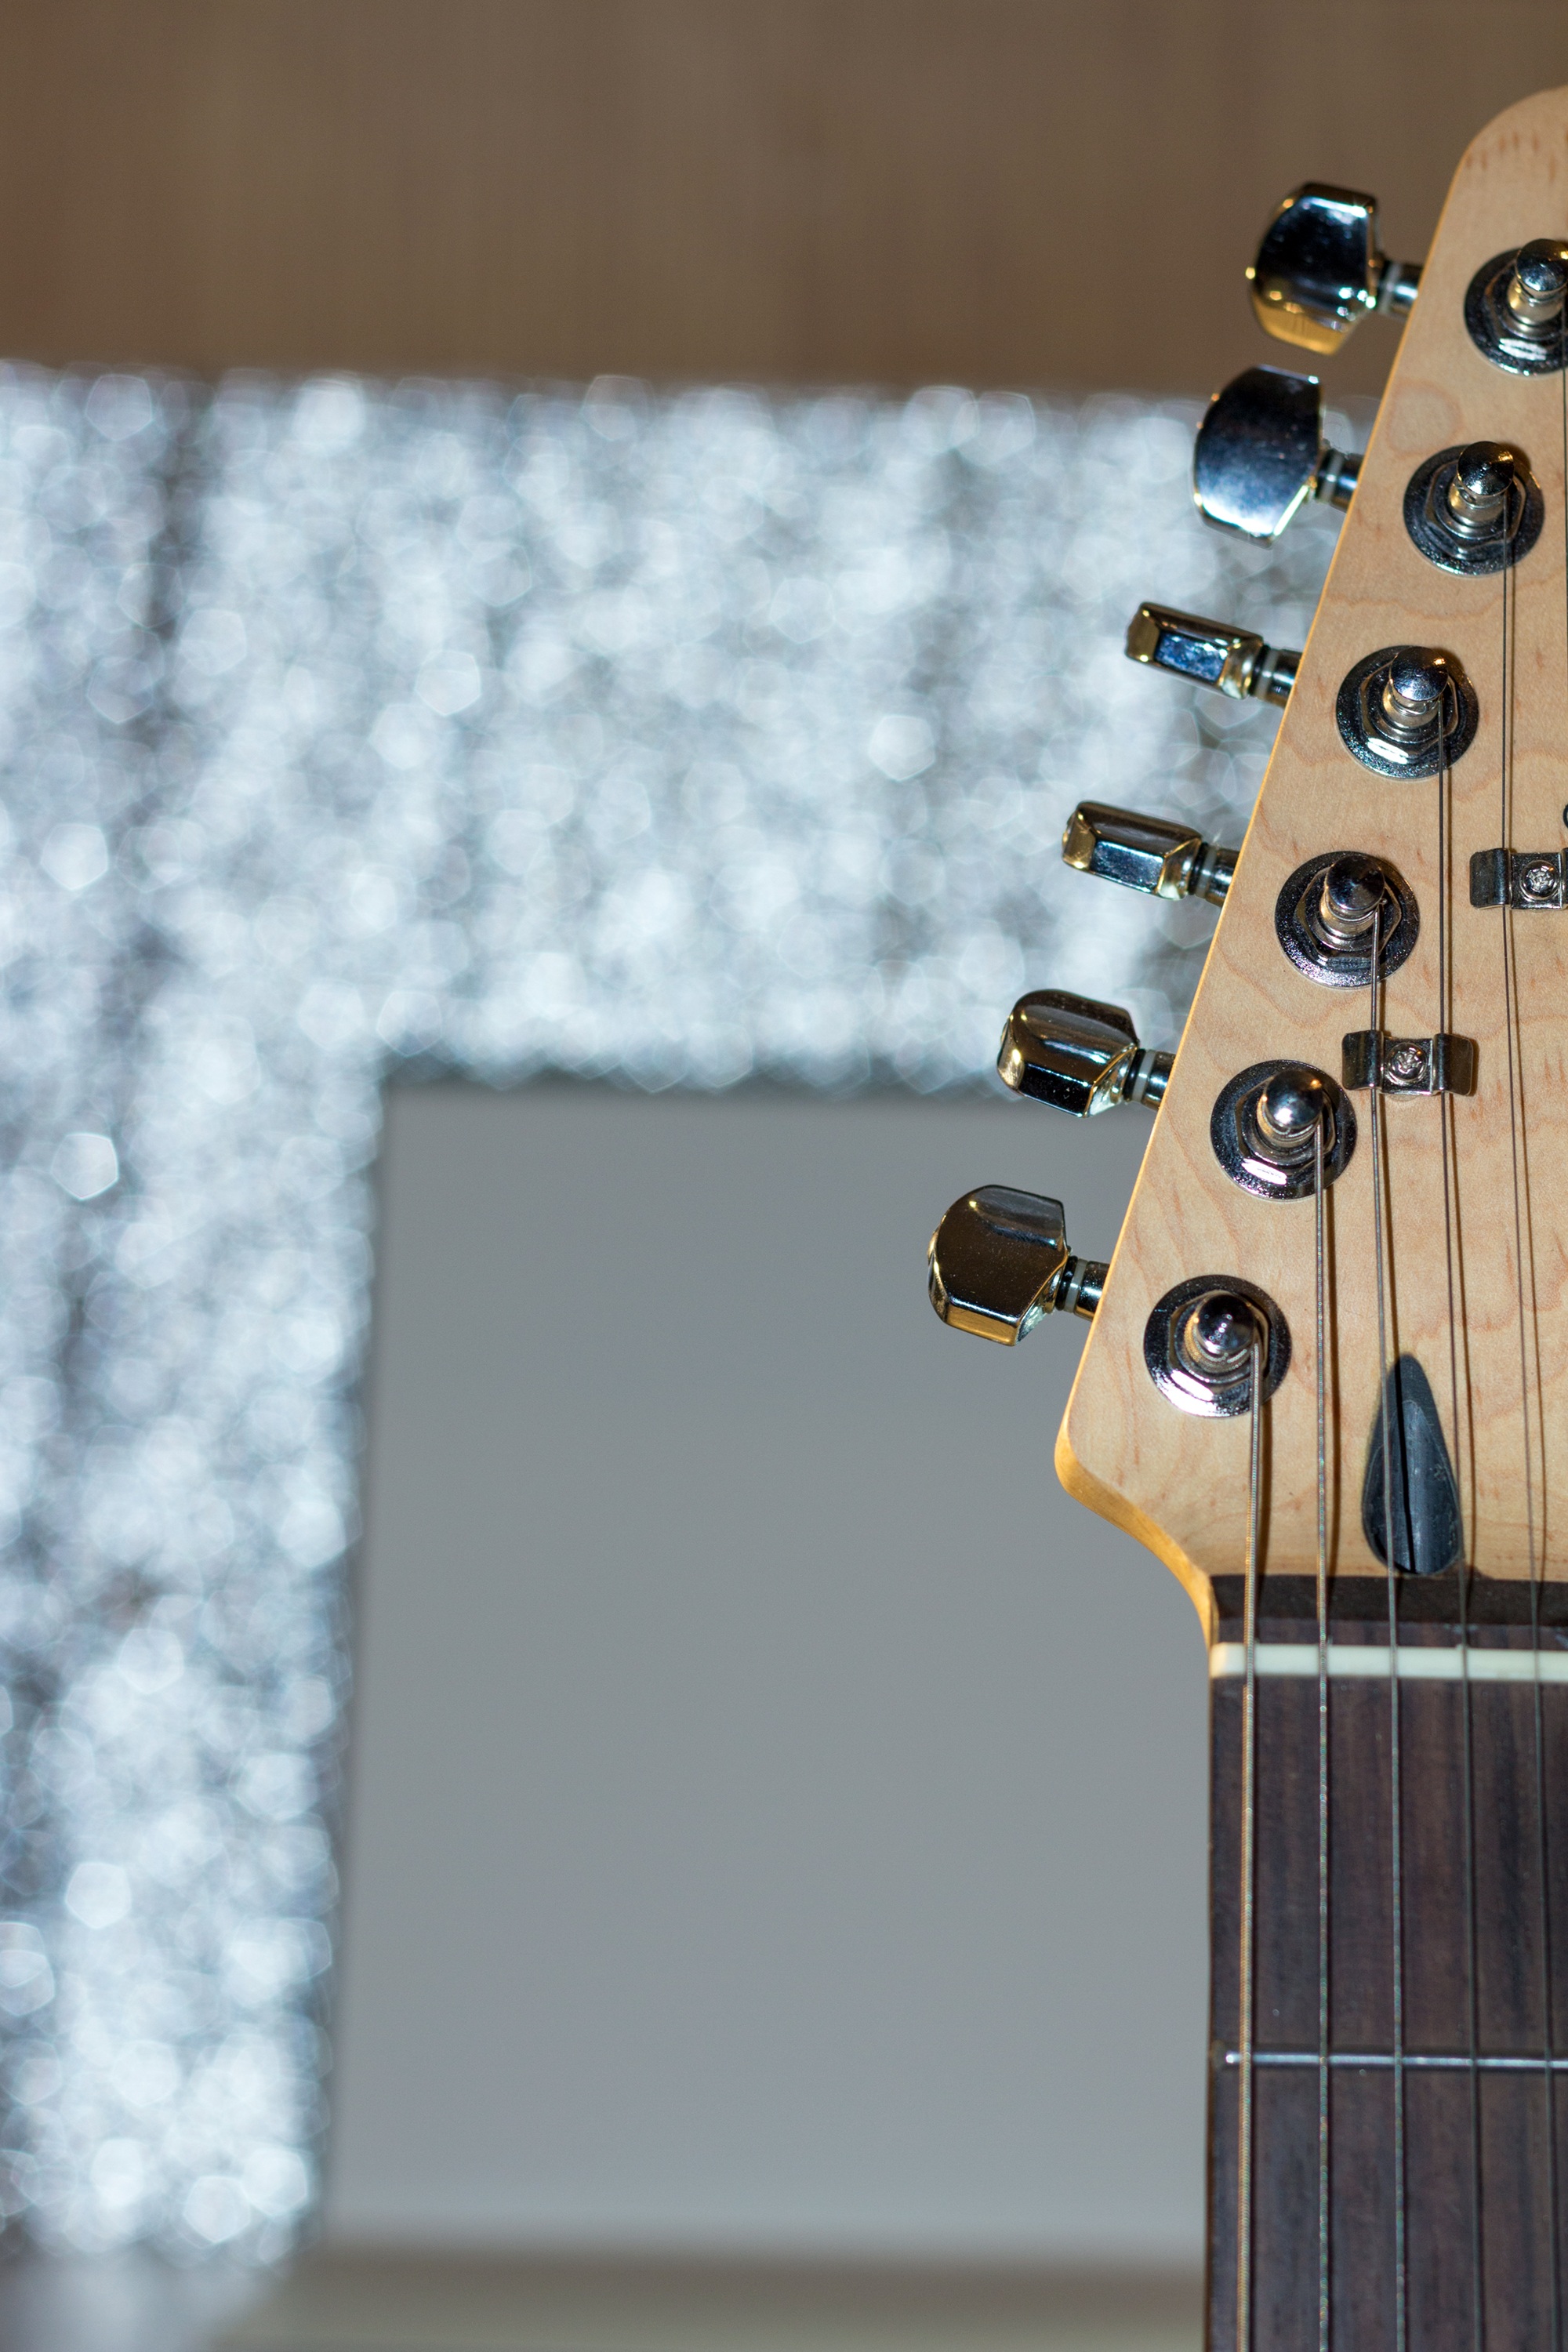
guitar, blue, close, electric guitar, musical instrument, strings, vulture, guitar neck, frets, string instrument, plucked string instruments